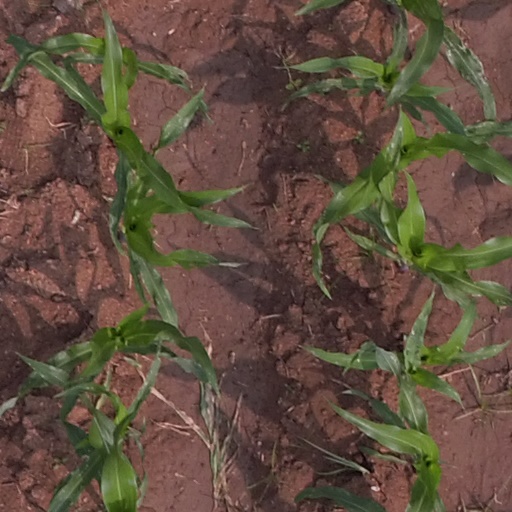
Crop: maize; corn